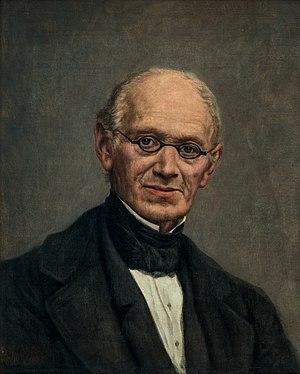
Édouard Reuss (1804-1891). Professeur au Séminaire et à la Faculté de Théologie de Strasbourg. Exégète de renom. Editeur des oeuvres de Calvin. Portrait peint à l'huile sur toile par Louis Frédéric Schützenberger. Collections du Chapitre de Saint-Thomas, Strasbourg, salle Koch
Louis Frédéric Schützenberger, né le 8 septembre 1825 à Strasbourg et mort le 17 avril 1903 dans la même ville, est un peintre français.
Édouard Guillaume Eugène Reuss, né le 18 juillet 1804 à Strasbourg et mort le 5 avril 1891 dans la même ville, est un théologien professeur à la Faculté de théologie protestante de Strasbourg. Protestant libéral, il insistait sur la connaissance approfondie de la Bible et de son histoire. Il joua un rôle important dans la diffusion des recherches de l'école philologique allemande en France.
Le Séminaire protestant de Strasbourg est un ancien établissement de formation créé par le décret consulaire du 30 floréal an X afin de former les ministres de la Confession d'Augsbourg. Né sous le nom d'« Académie des protestants de la confession d'Augsbourg », il change de dénomination en 1808. Il se saborde officiellement le 13 décembre 1873, bien qu'il ait perdu ses fonctions dès 1872 avec la promulgation de la nouvelle Université allemande. Il occupait les locaux de l'actuel Stift, au 1a et 1b quai Saint-Thomas à Strasbourg. La désignation du lieu est demeurée jusqu'à nos jours. La Fondation Saint-Guillaume porte parfois encore ce nom.